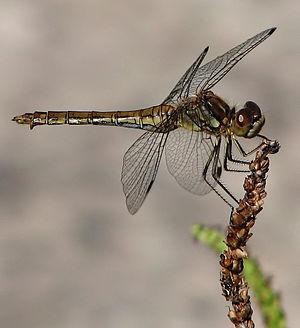
Le sympétrum commun est une espèce d'odonates anisoptères de la famille des libellulidés.